Teófilo Gutiérrez

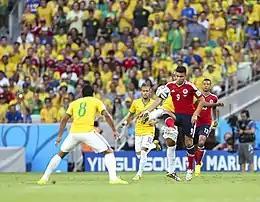
Gutierrez during Colombia's 2014 World Cup quarter-final match against Brazil

Gutiérrez scored in his international debut for Colombia on 7 August 2009 in a 2–1 victory against El Salvador. In his third call up to the Colombia national team, he made his first competitive appearance in a qualifying game for the 2010 FIFA World Cup against Ecuador, scoring the second goal in a 2–0 victory.